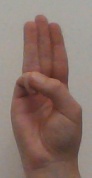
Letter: thaa